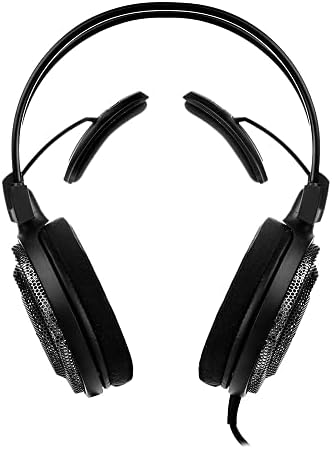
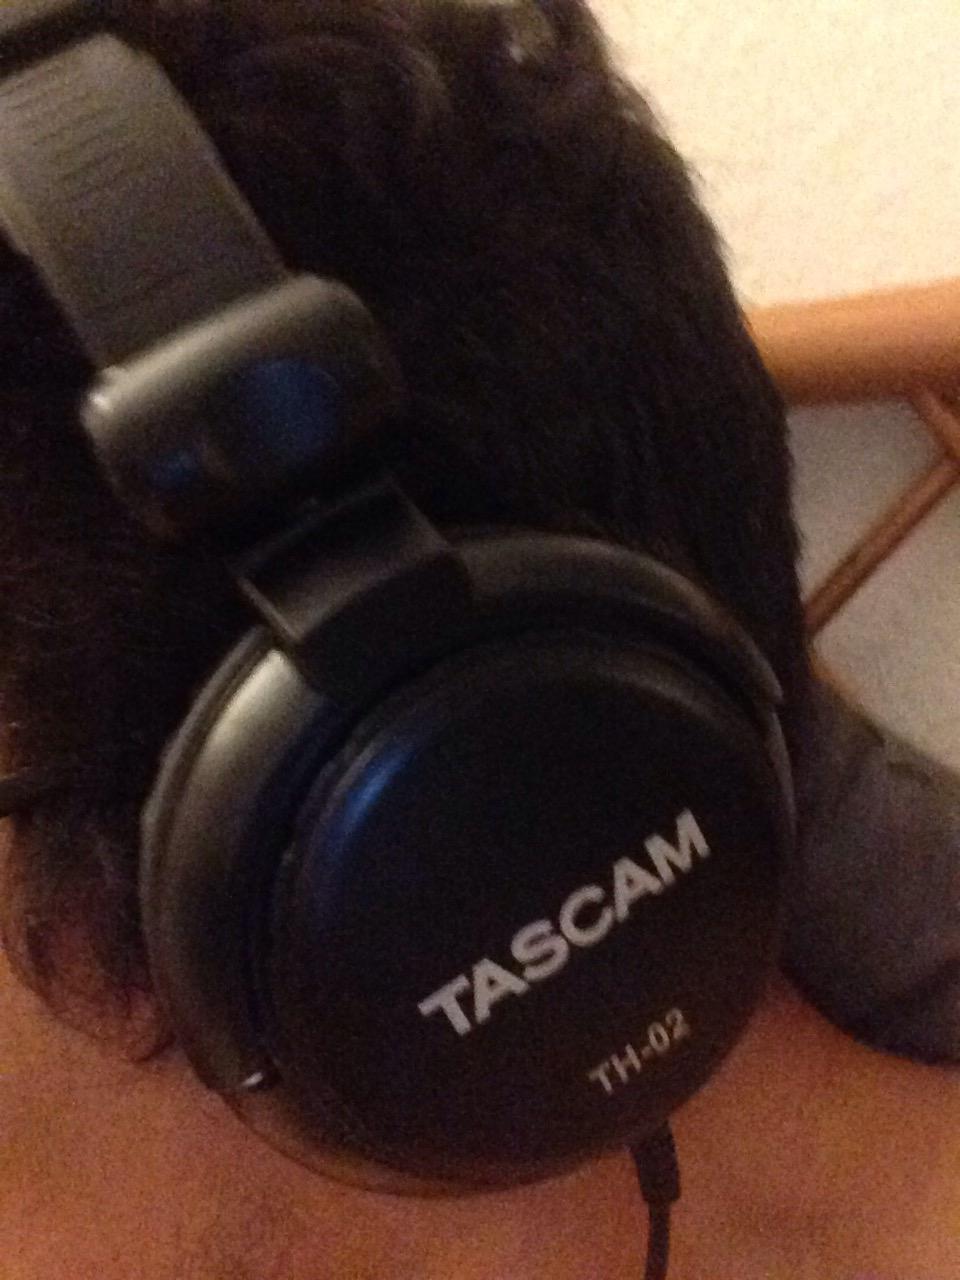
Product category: headphones
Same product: no